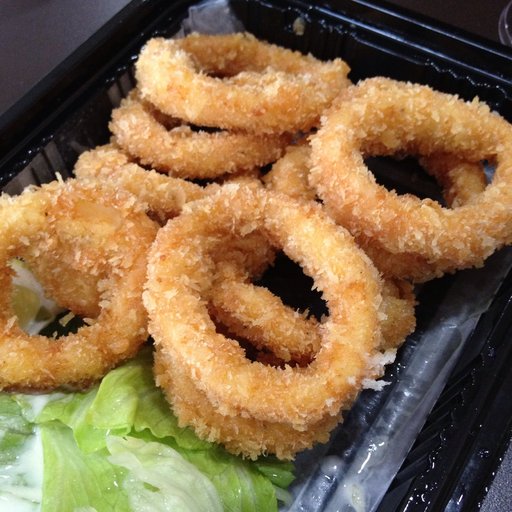
Label: fried_calamari